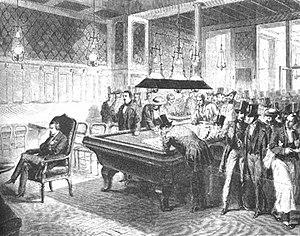
Le Café de la Régence est un café parisien ouvert de 1681 à 1910.
Dans le domaine des jeux de réflexion, une partie à l'aveugle est une variante d'un jeu de réflexion dans laquelle l'un ou les deux joueurs joue sans voir le plateau de jeu, les coups de l'adversaire étant annoncés oralement.
Paul Morphy, né Paul Charles Morphy le 22 juin 1837 à La Nouvelle-Orléans où il est mort le 10 juillet 1884, est un joueur d’échecs américain.